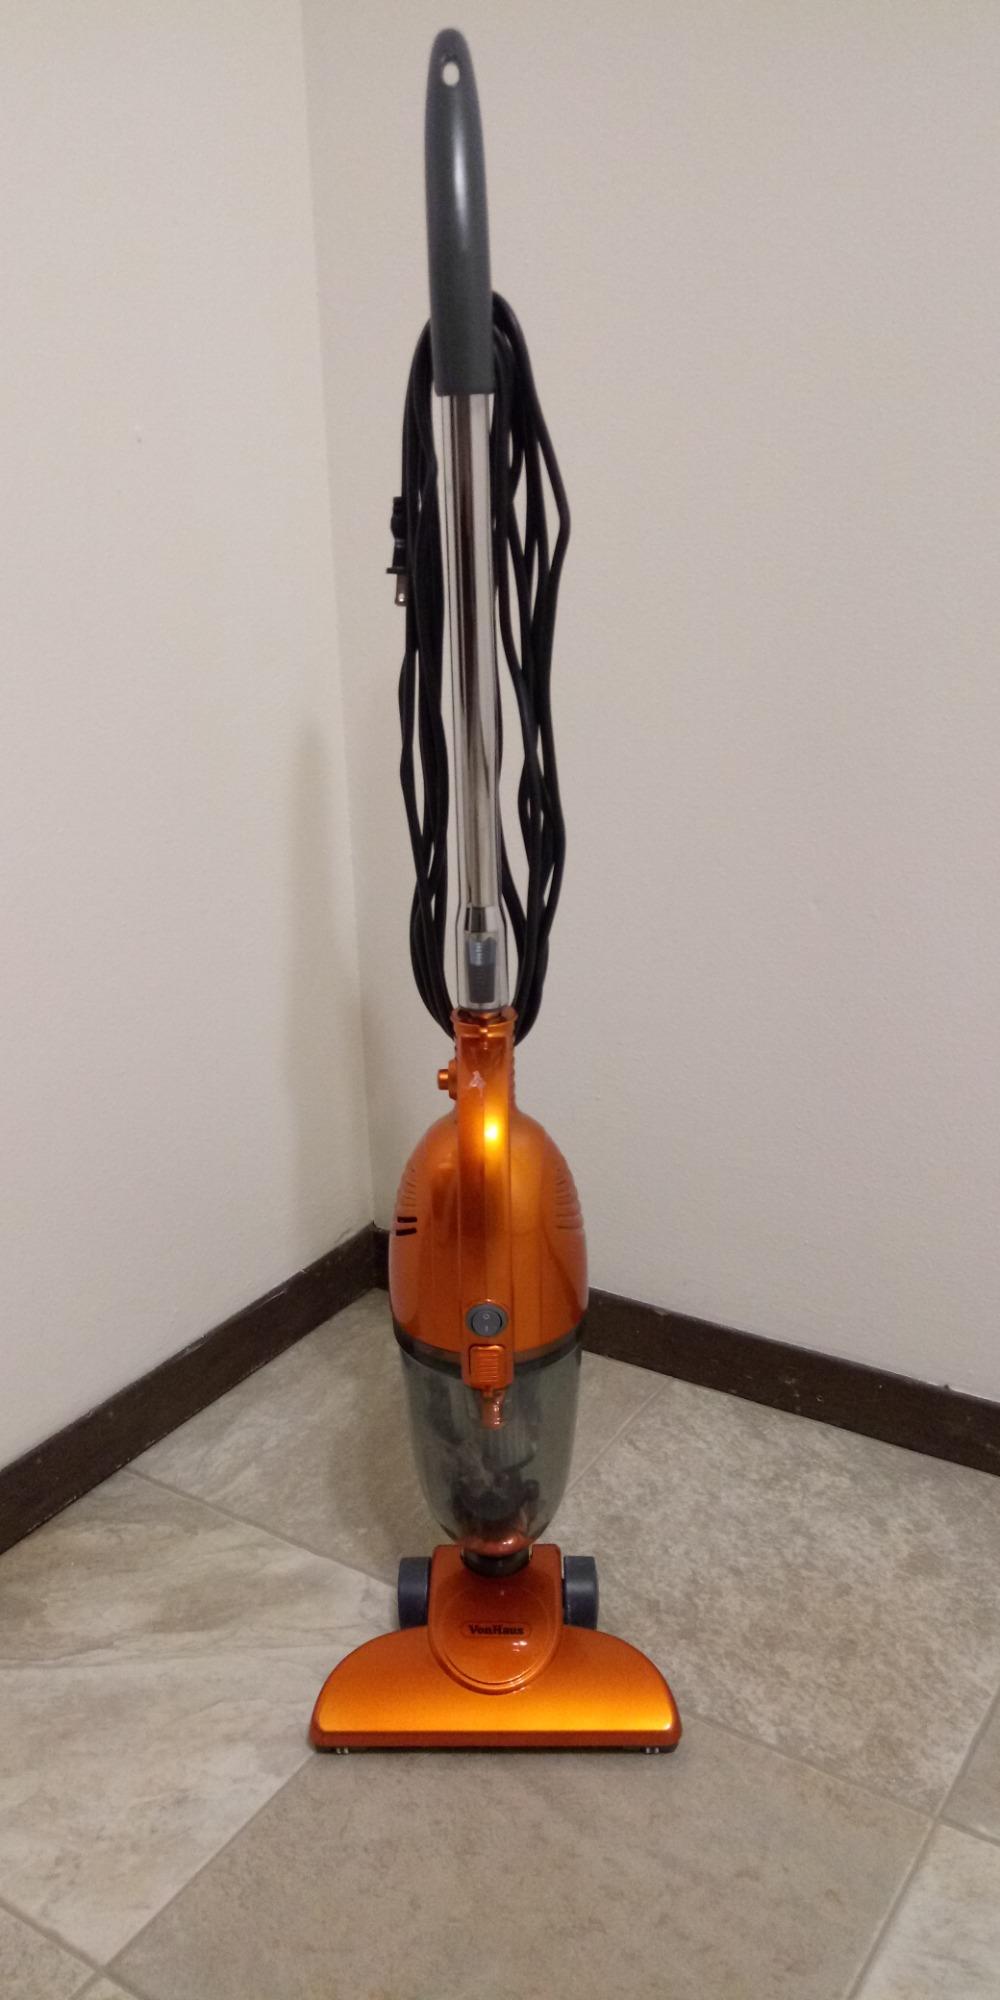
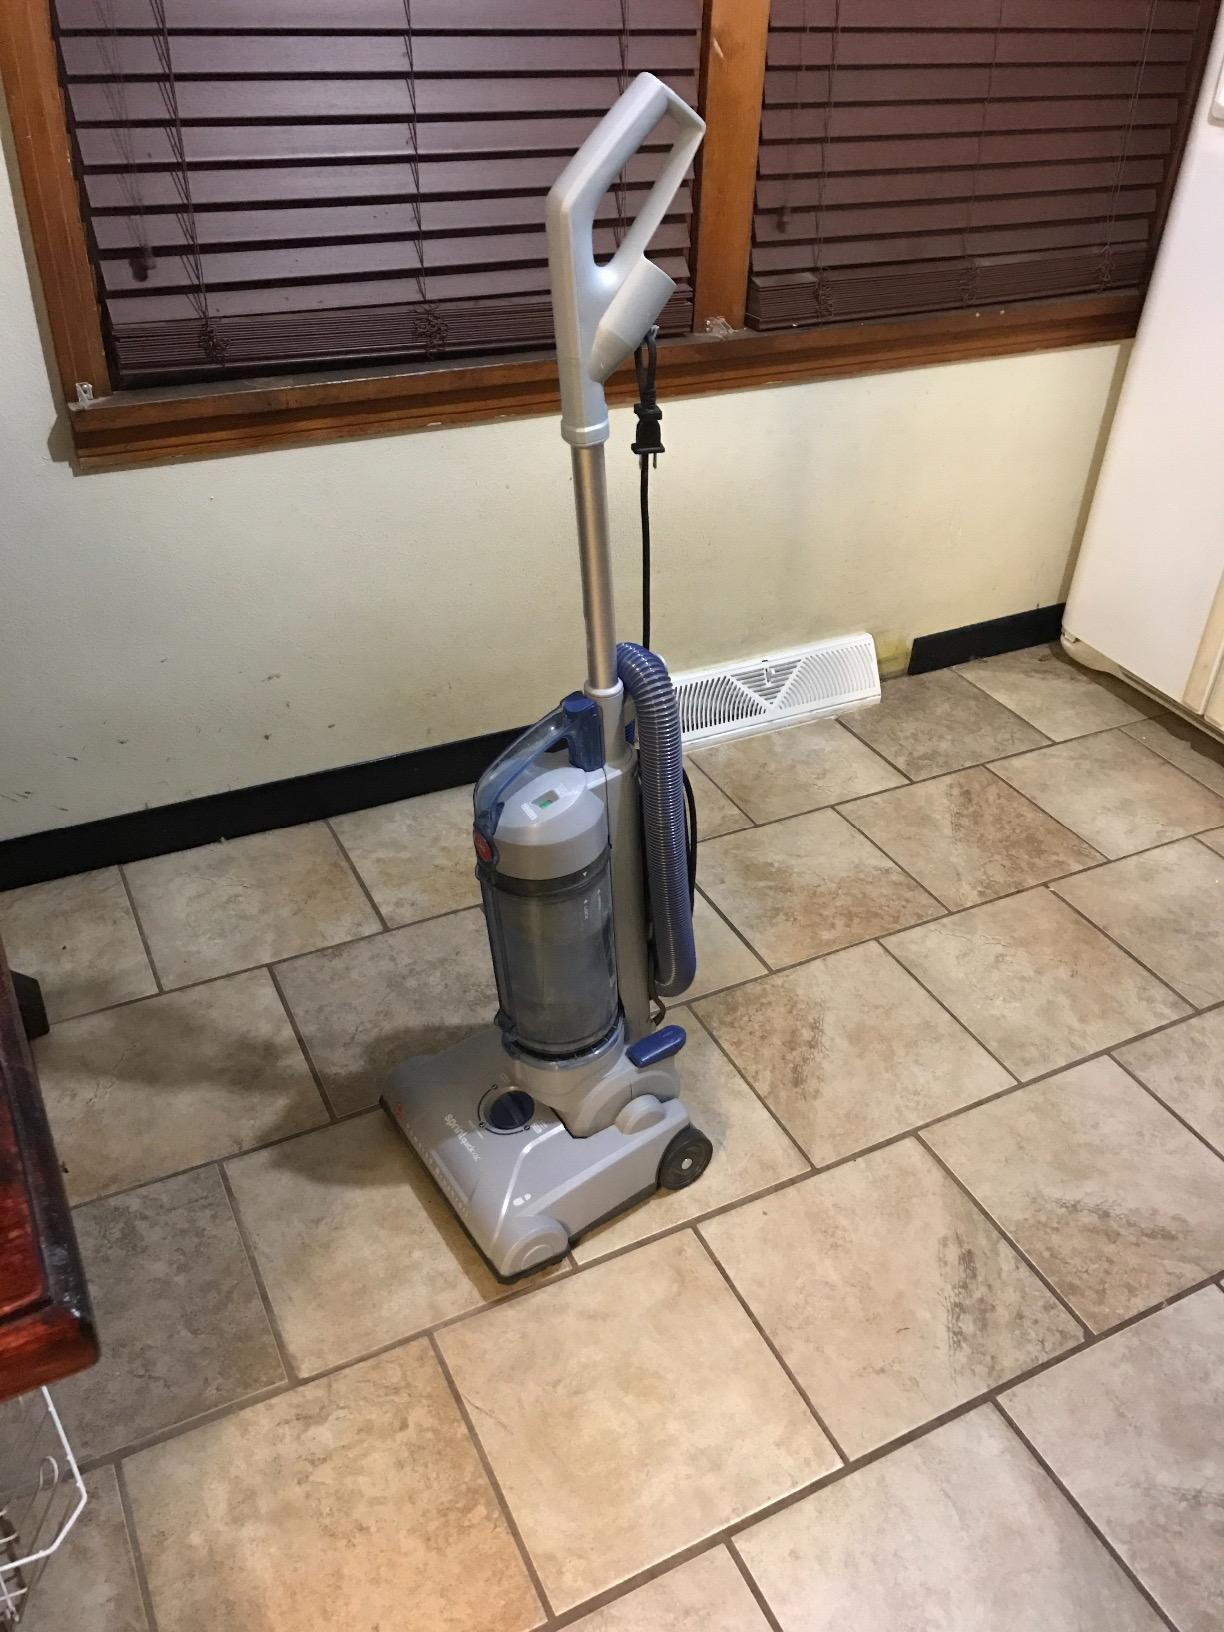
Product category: items_vacuum
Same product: no